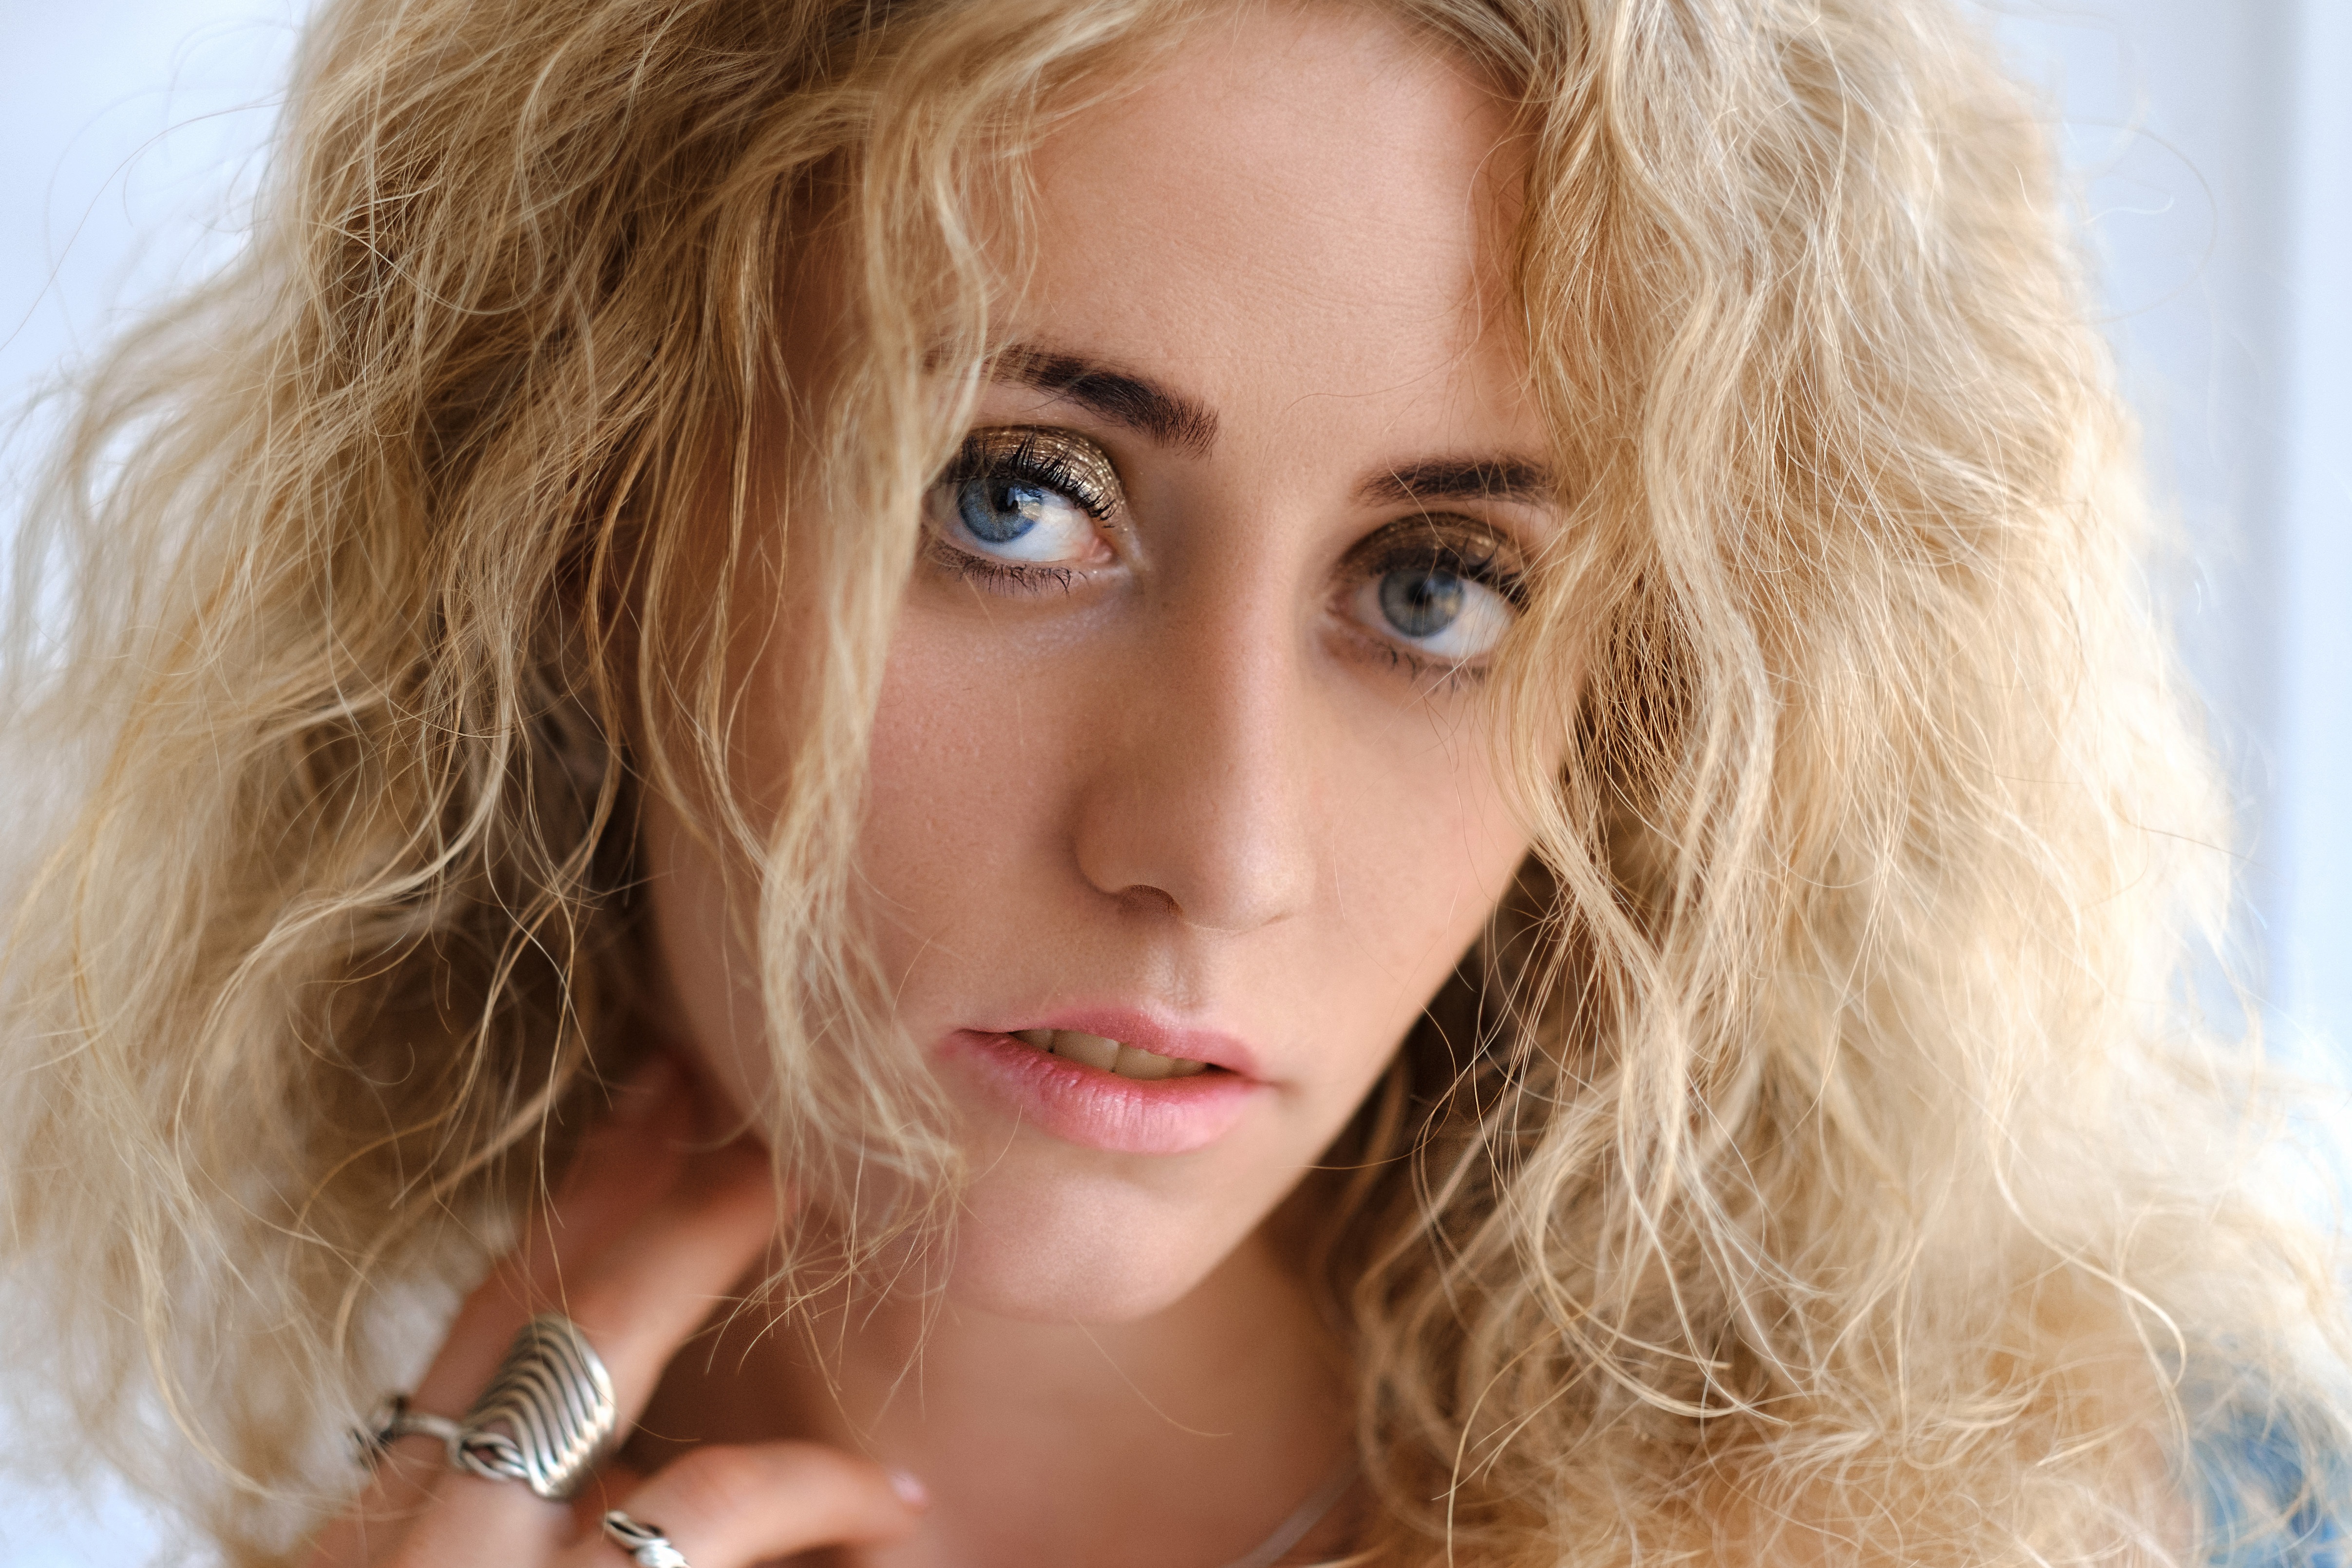
girl, hair, photography, view, portrait, model, lady, lip, hairstyle, long hair, close up, human body, face, nose, eyes, eye, head, skin, lips, beauty, blond, organ, photo shoot, portrait of a girl, brown hair, portrait photography, hair coloring, supermodel, human hair color